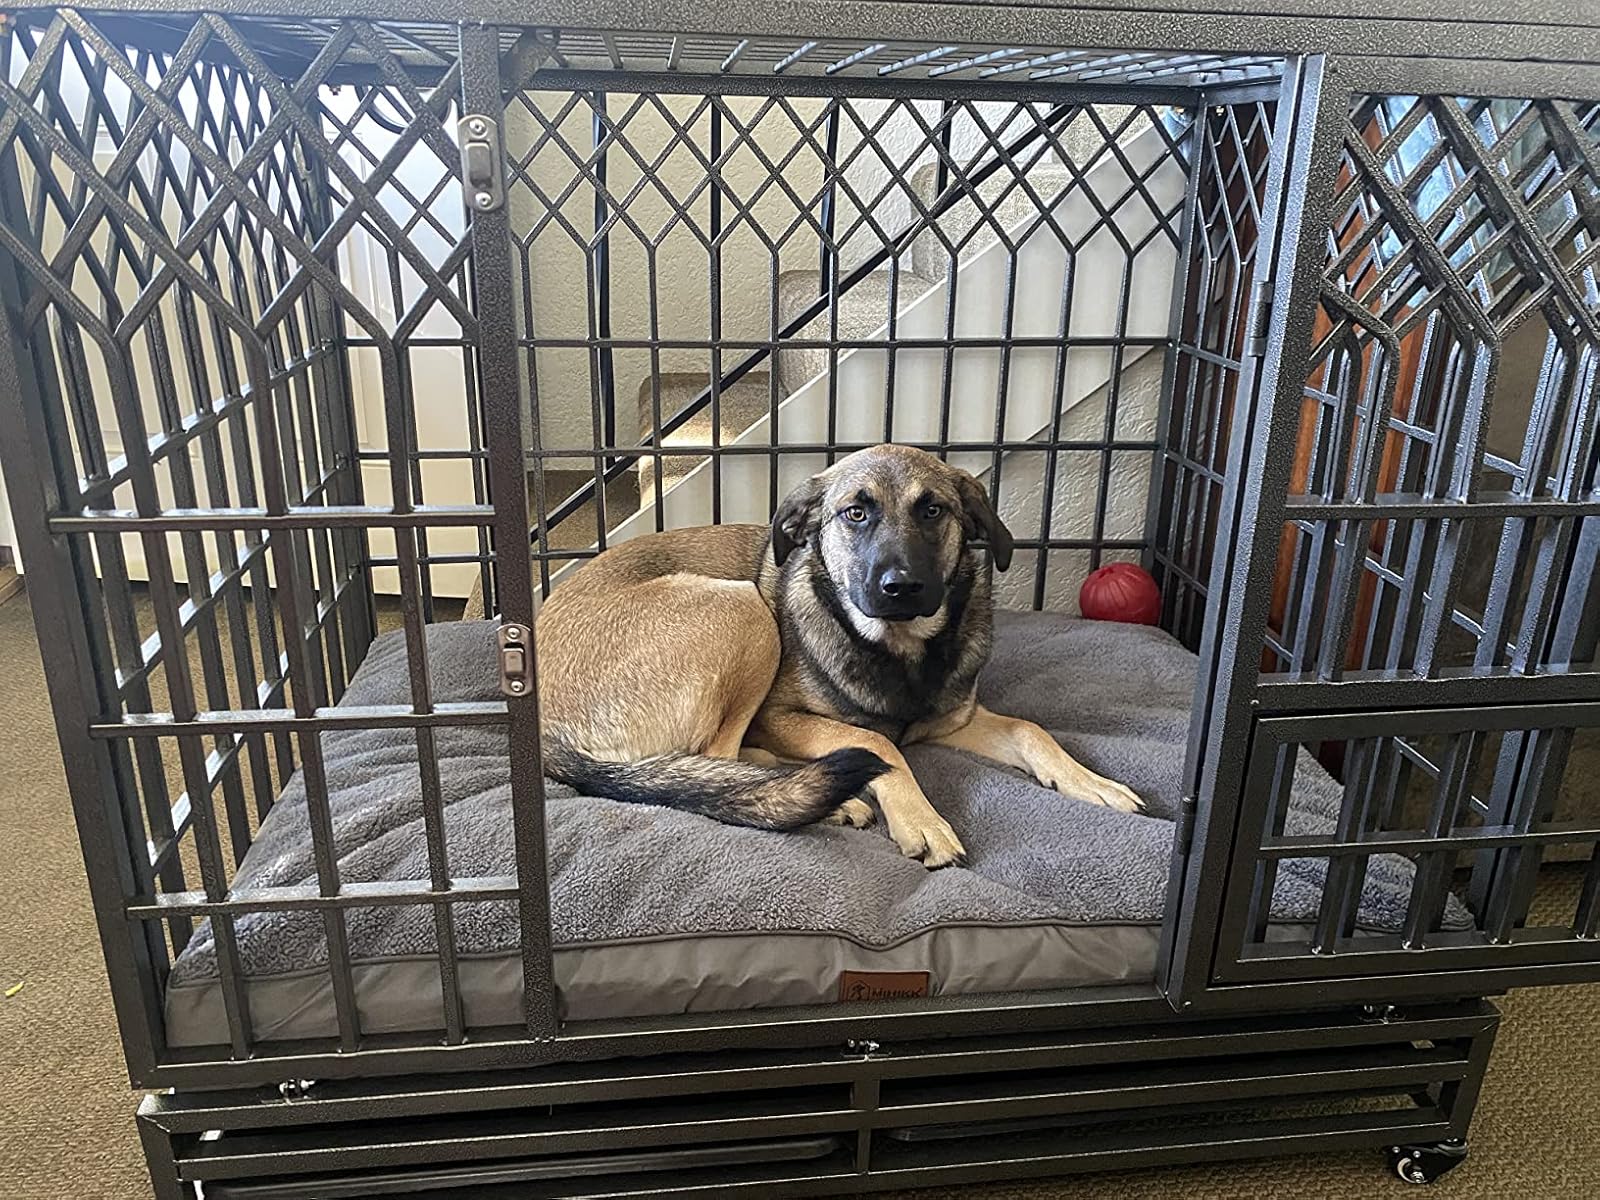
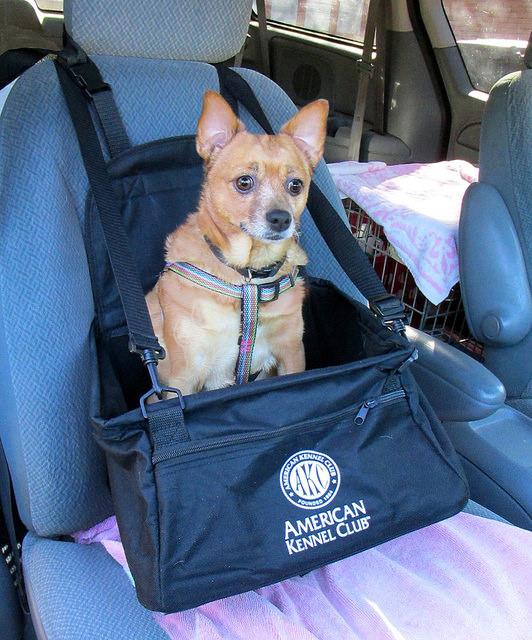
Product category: items_kennel
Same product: no